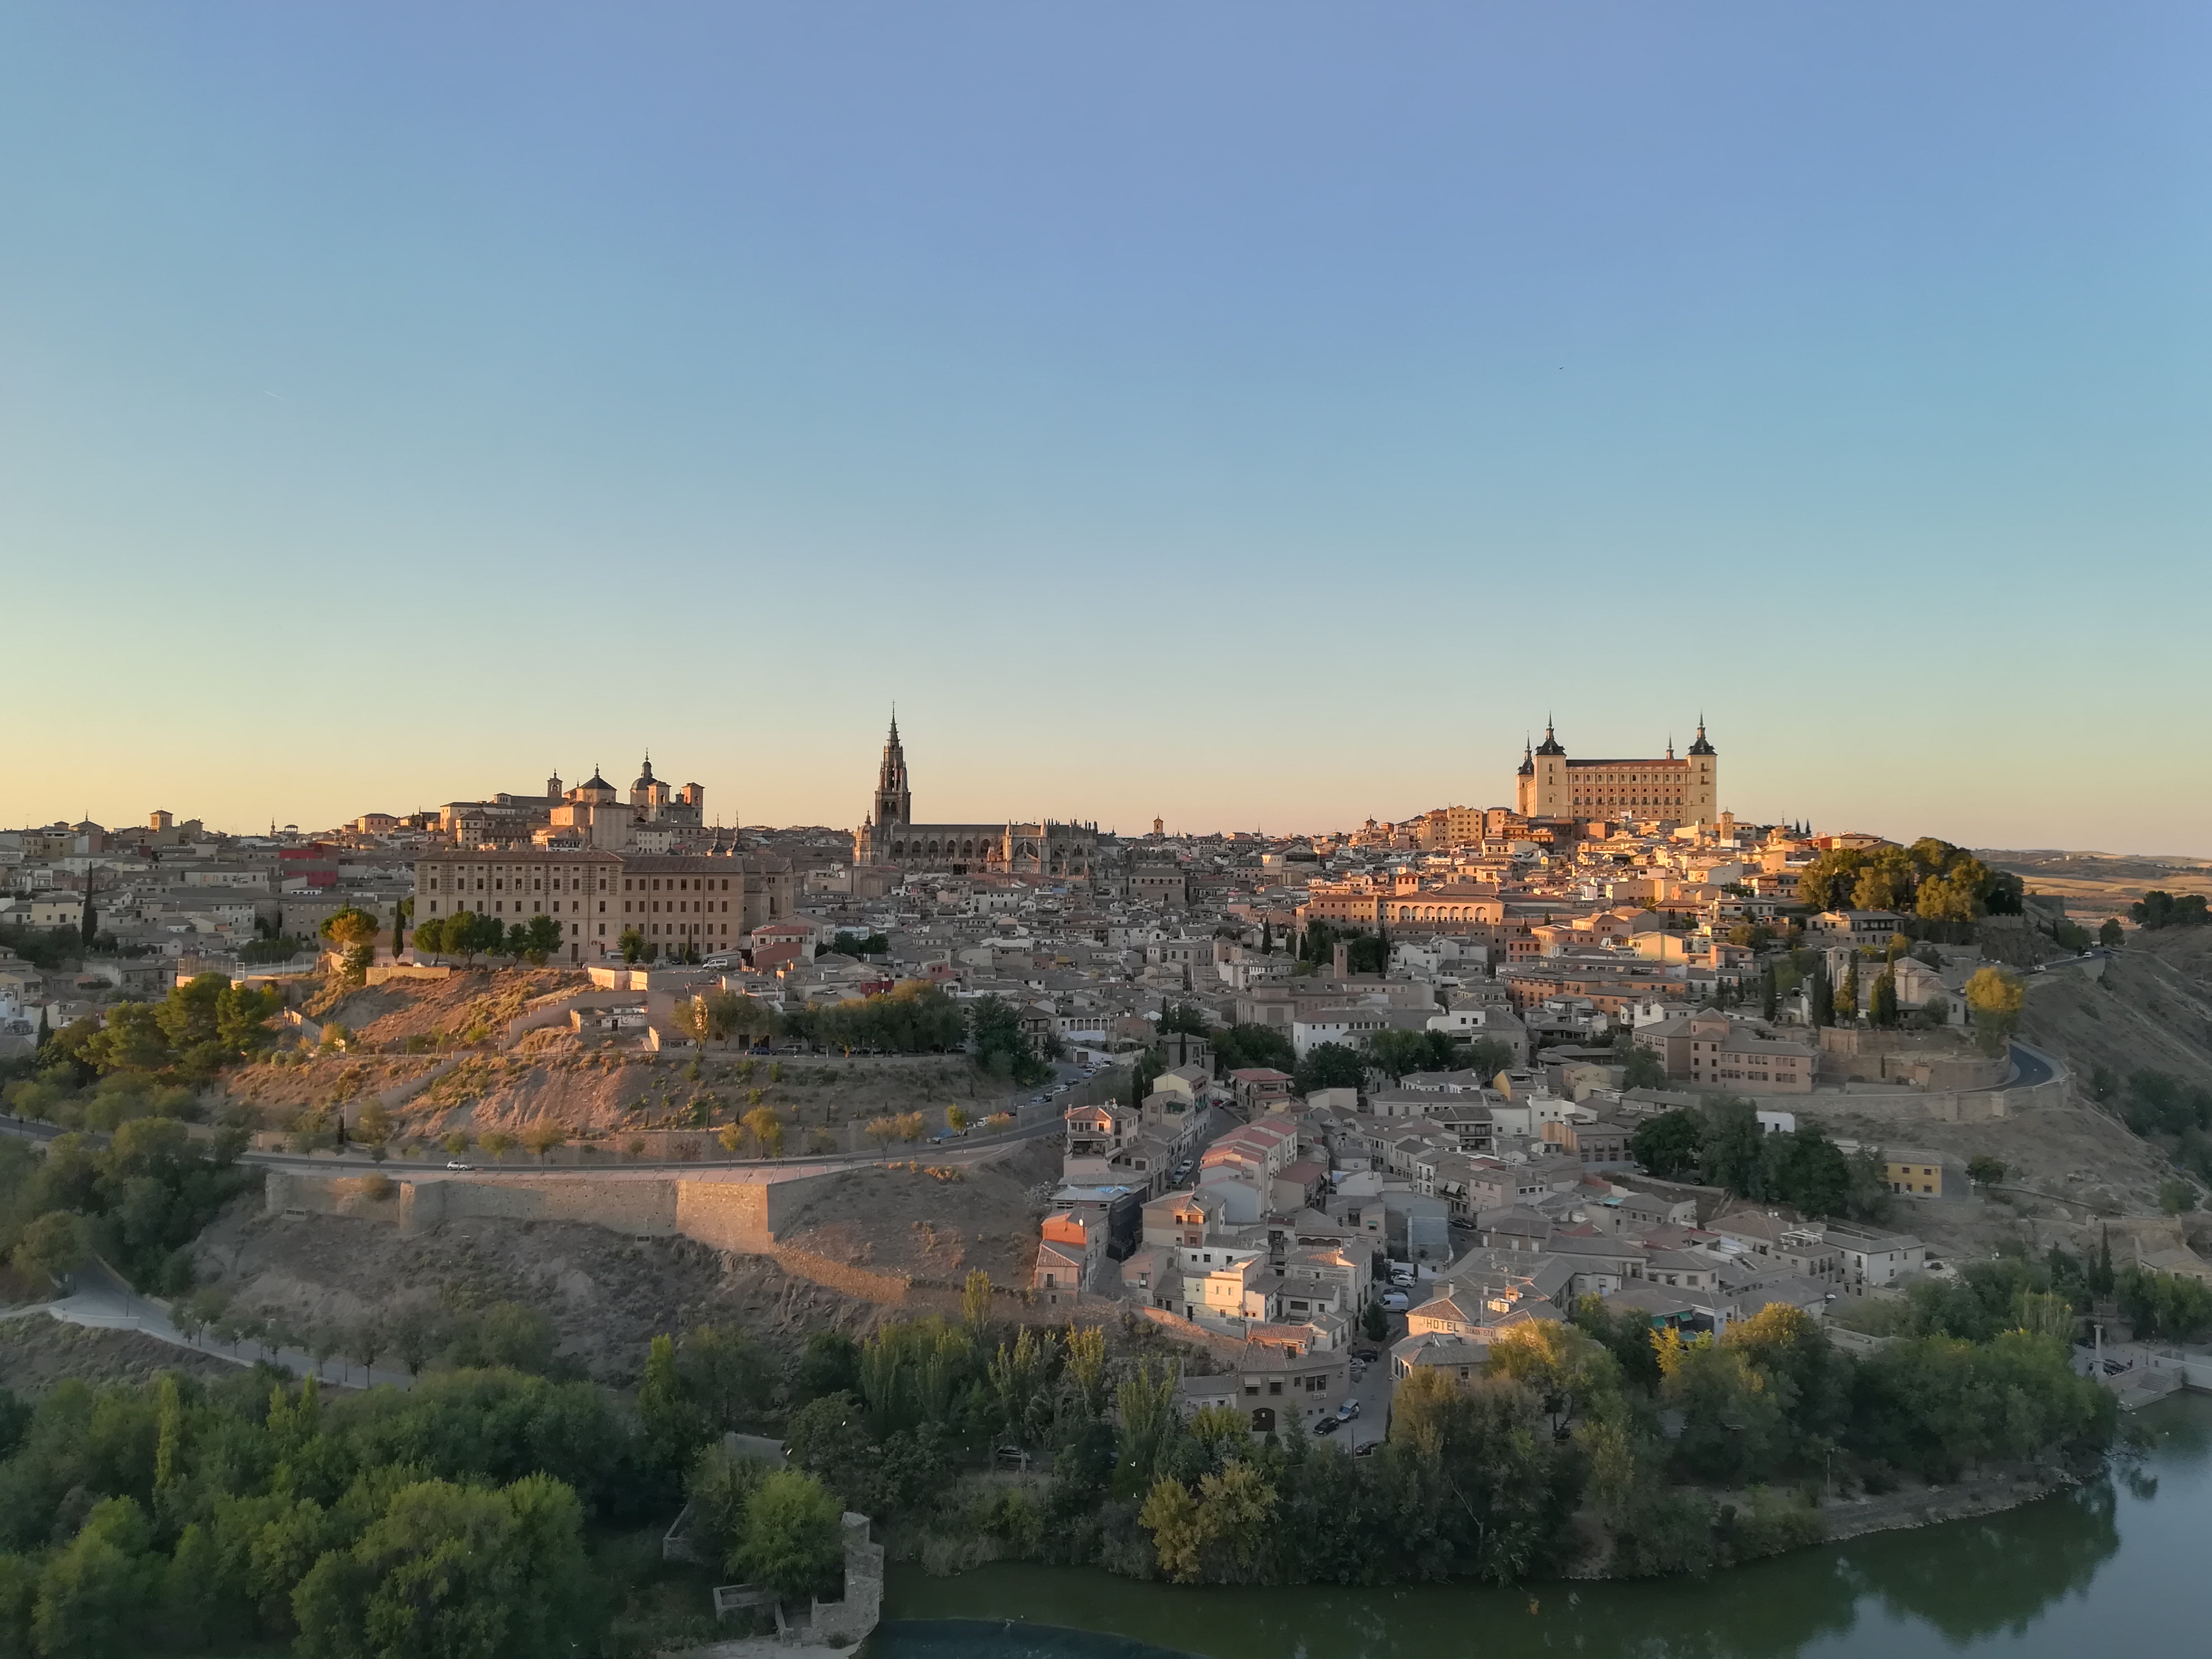
toledo, afternoon, sky, town, city, human settlement, morning, evening, photography, cityscape, river, building, landscape, skyline, fortification, dusk, architecture, village, tourism, panorama, horizon, cloud, sunset, historic site, aerial photography, reflection